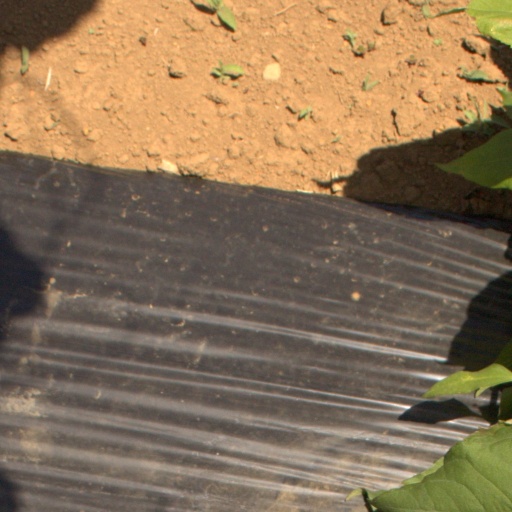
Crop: Jerusalem artichoke